U.S. Post Office-Peterborough Main

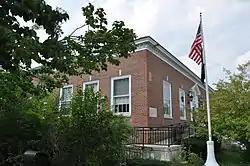

The Peterborough Main Post Office is located at 23 Grove Street in Peterborough, New Hampshire. Built in 1936, it is a well-preserved example of Georgian Revival architecture. It is further distinctive because it is virtually unaltered since its construction, and its interior features a WPA mural by Marguerite Zorach. The building was listed on the National Register of Historic Places in 1986.